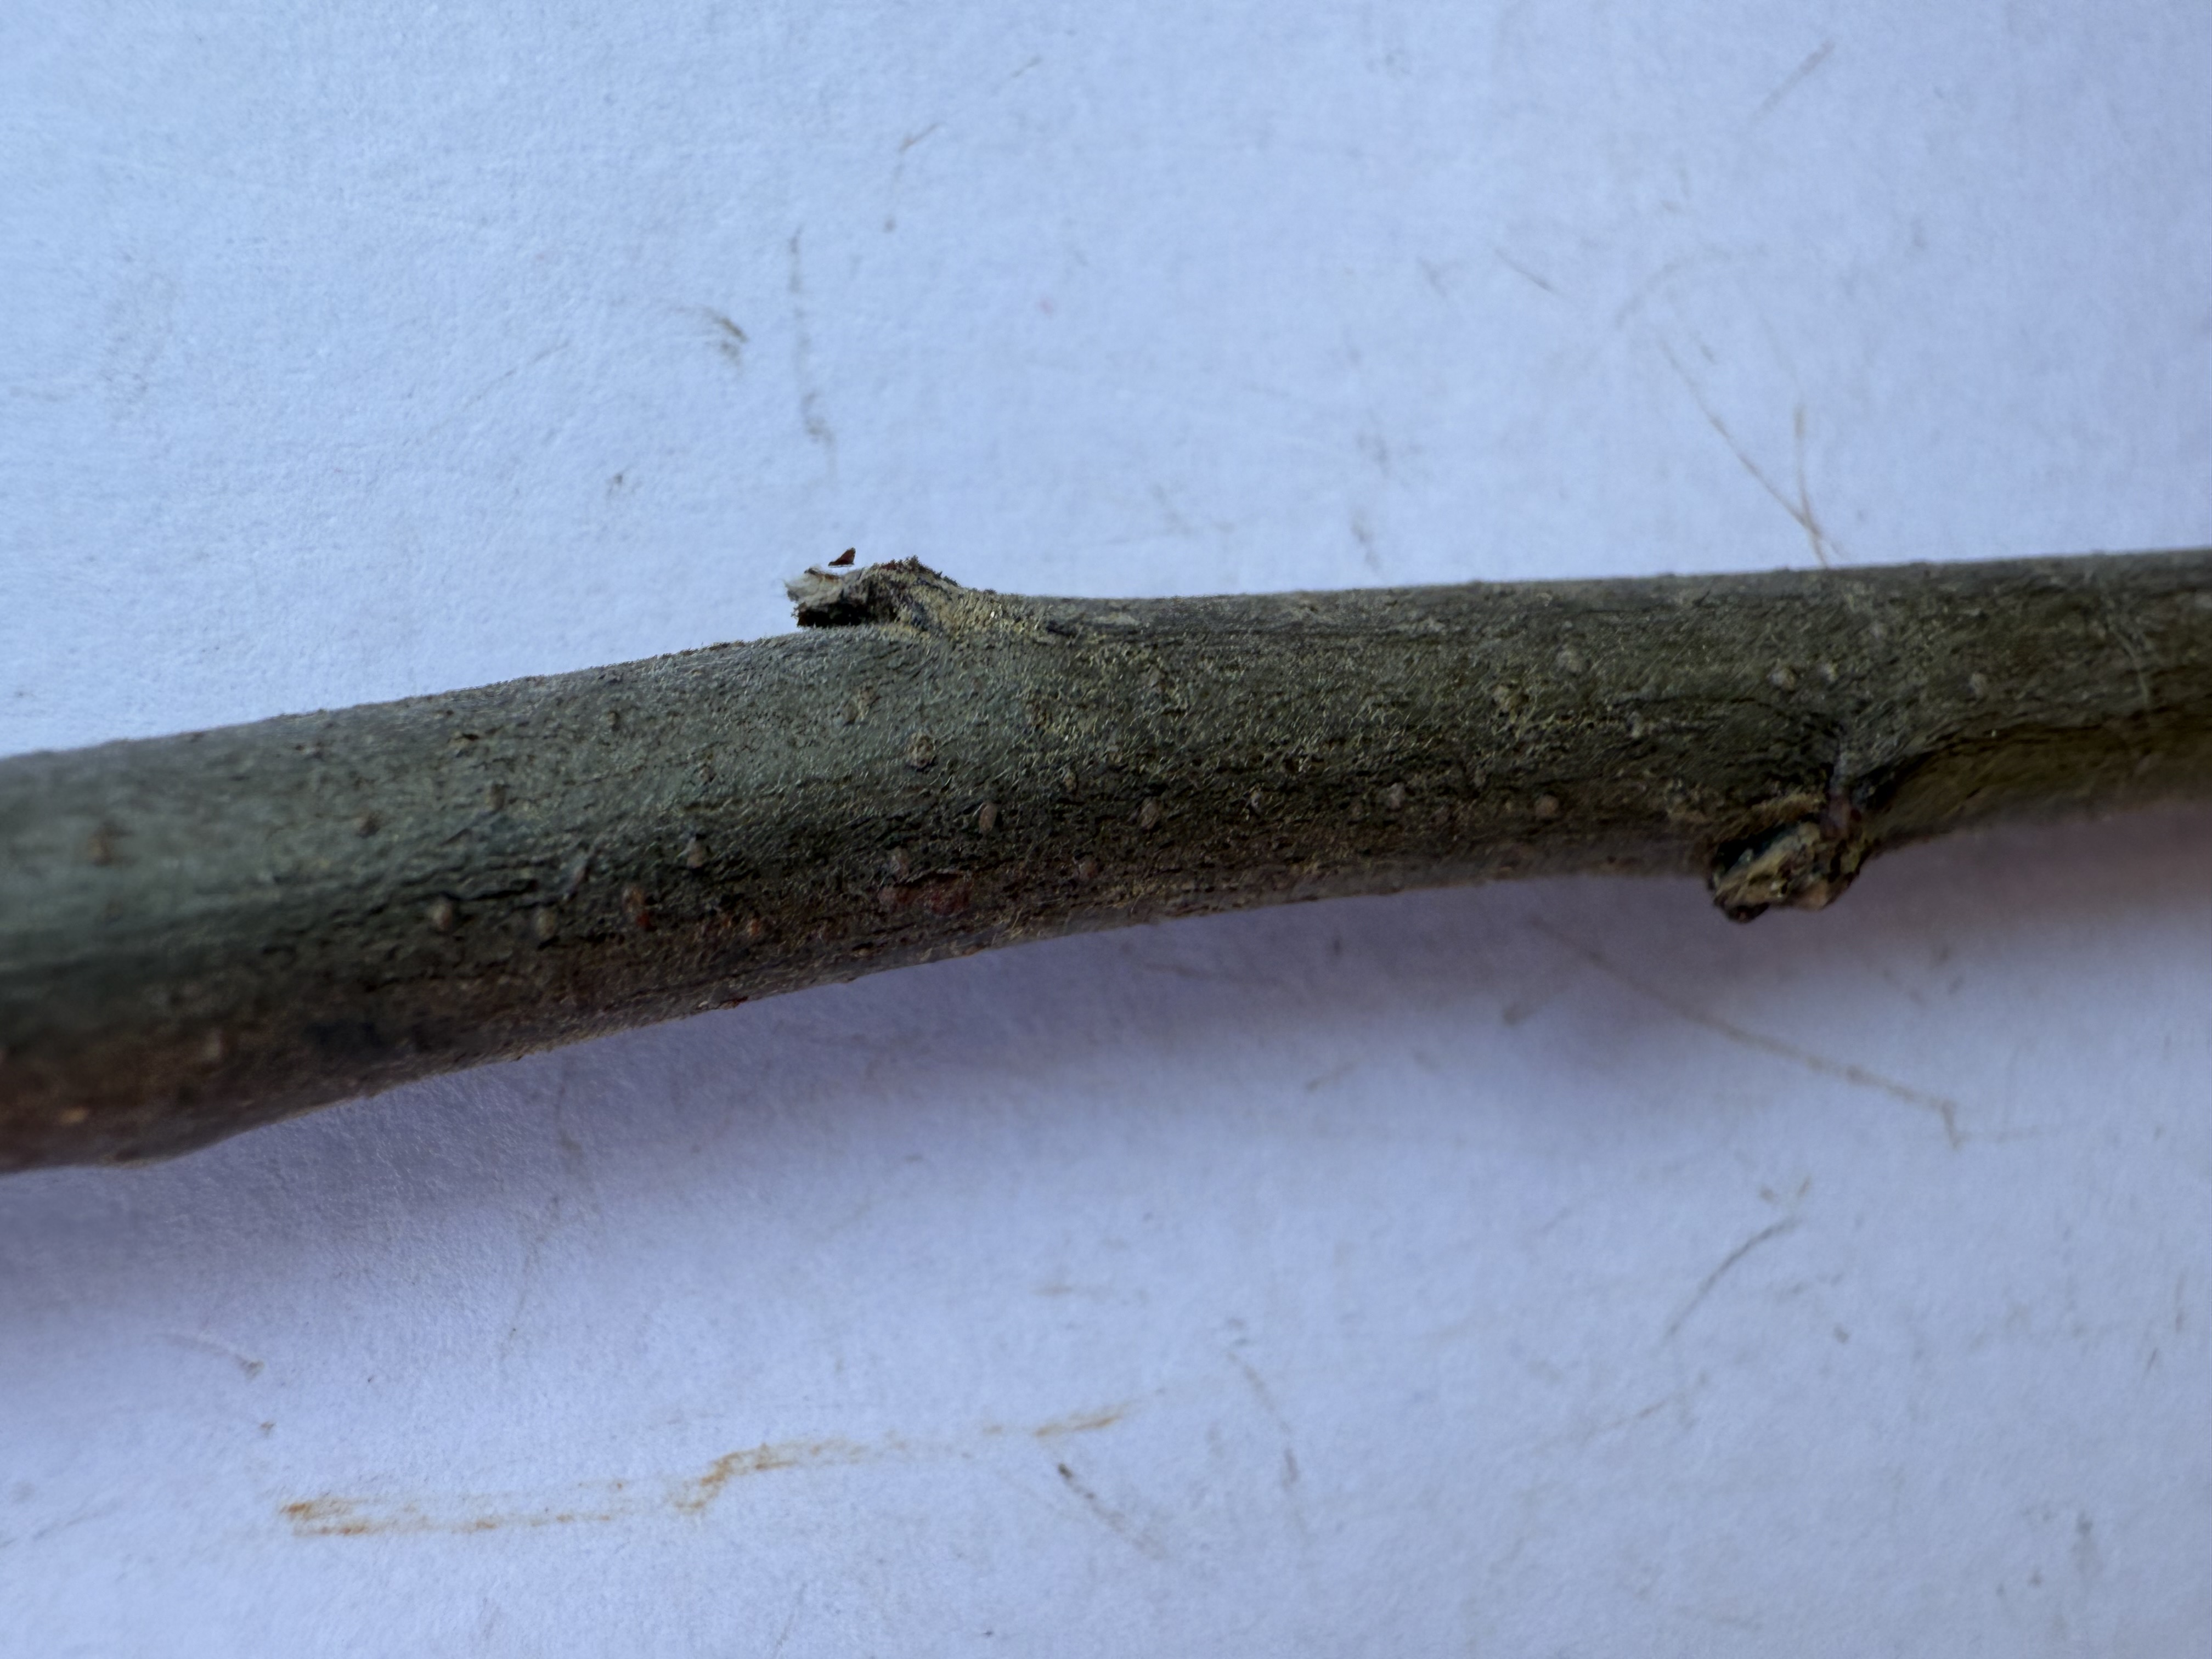
Variety: Ekmek Quince